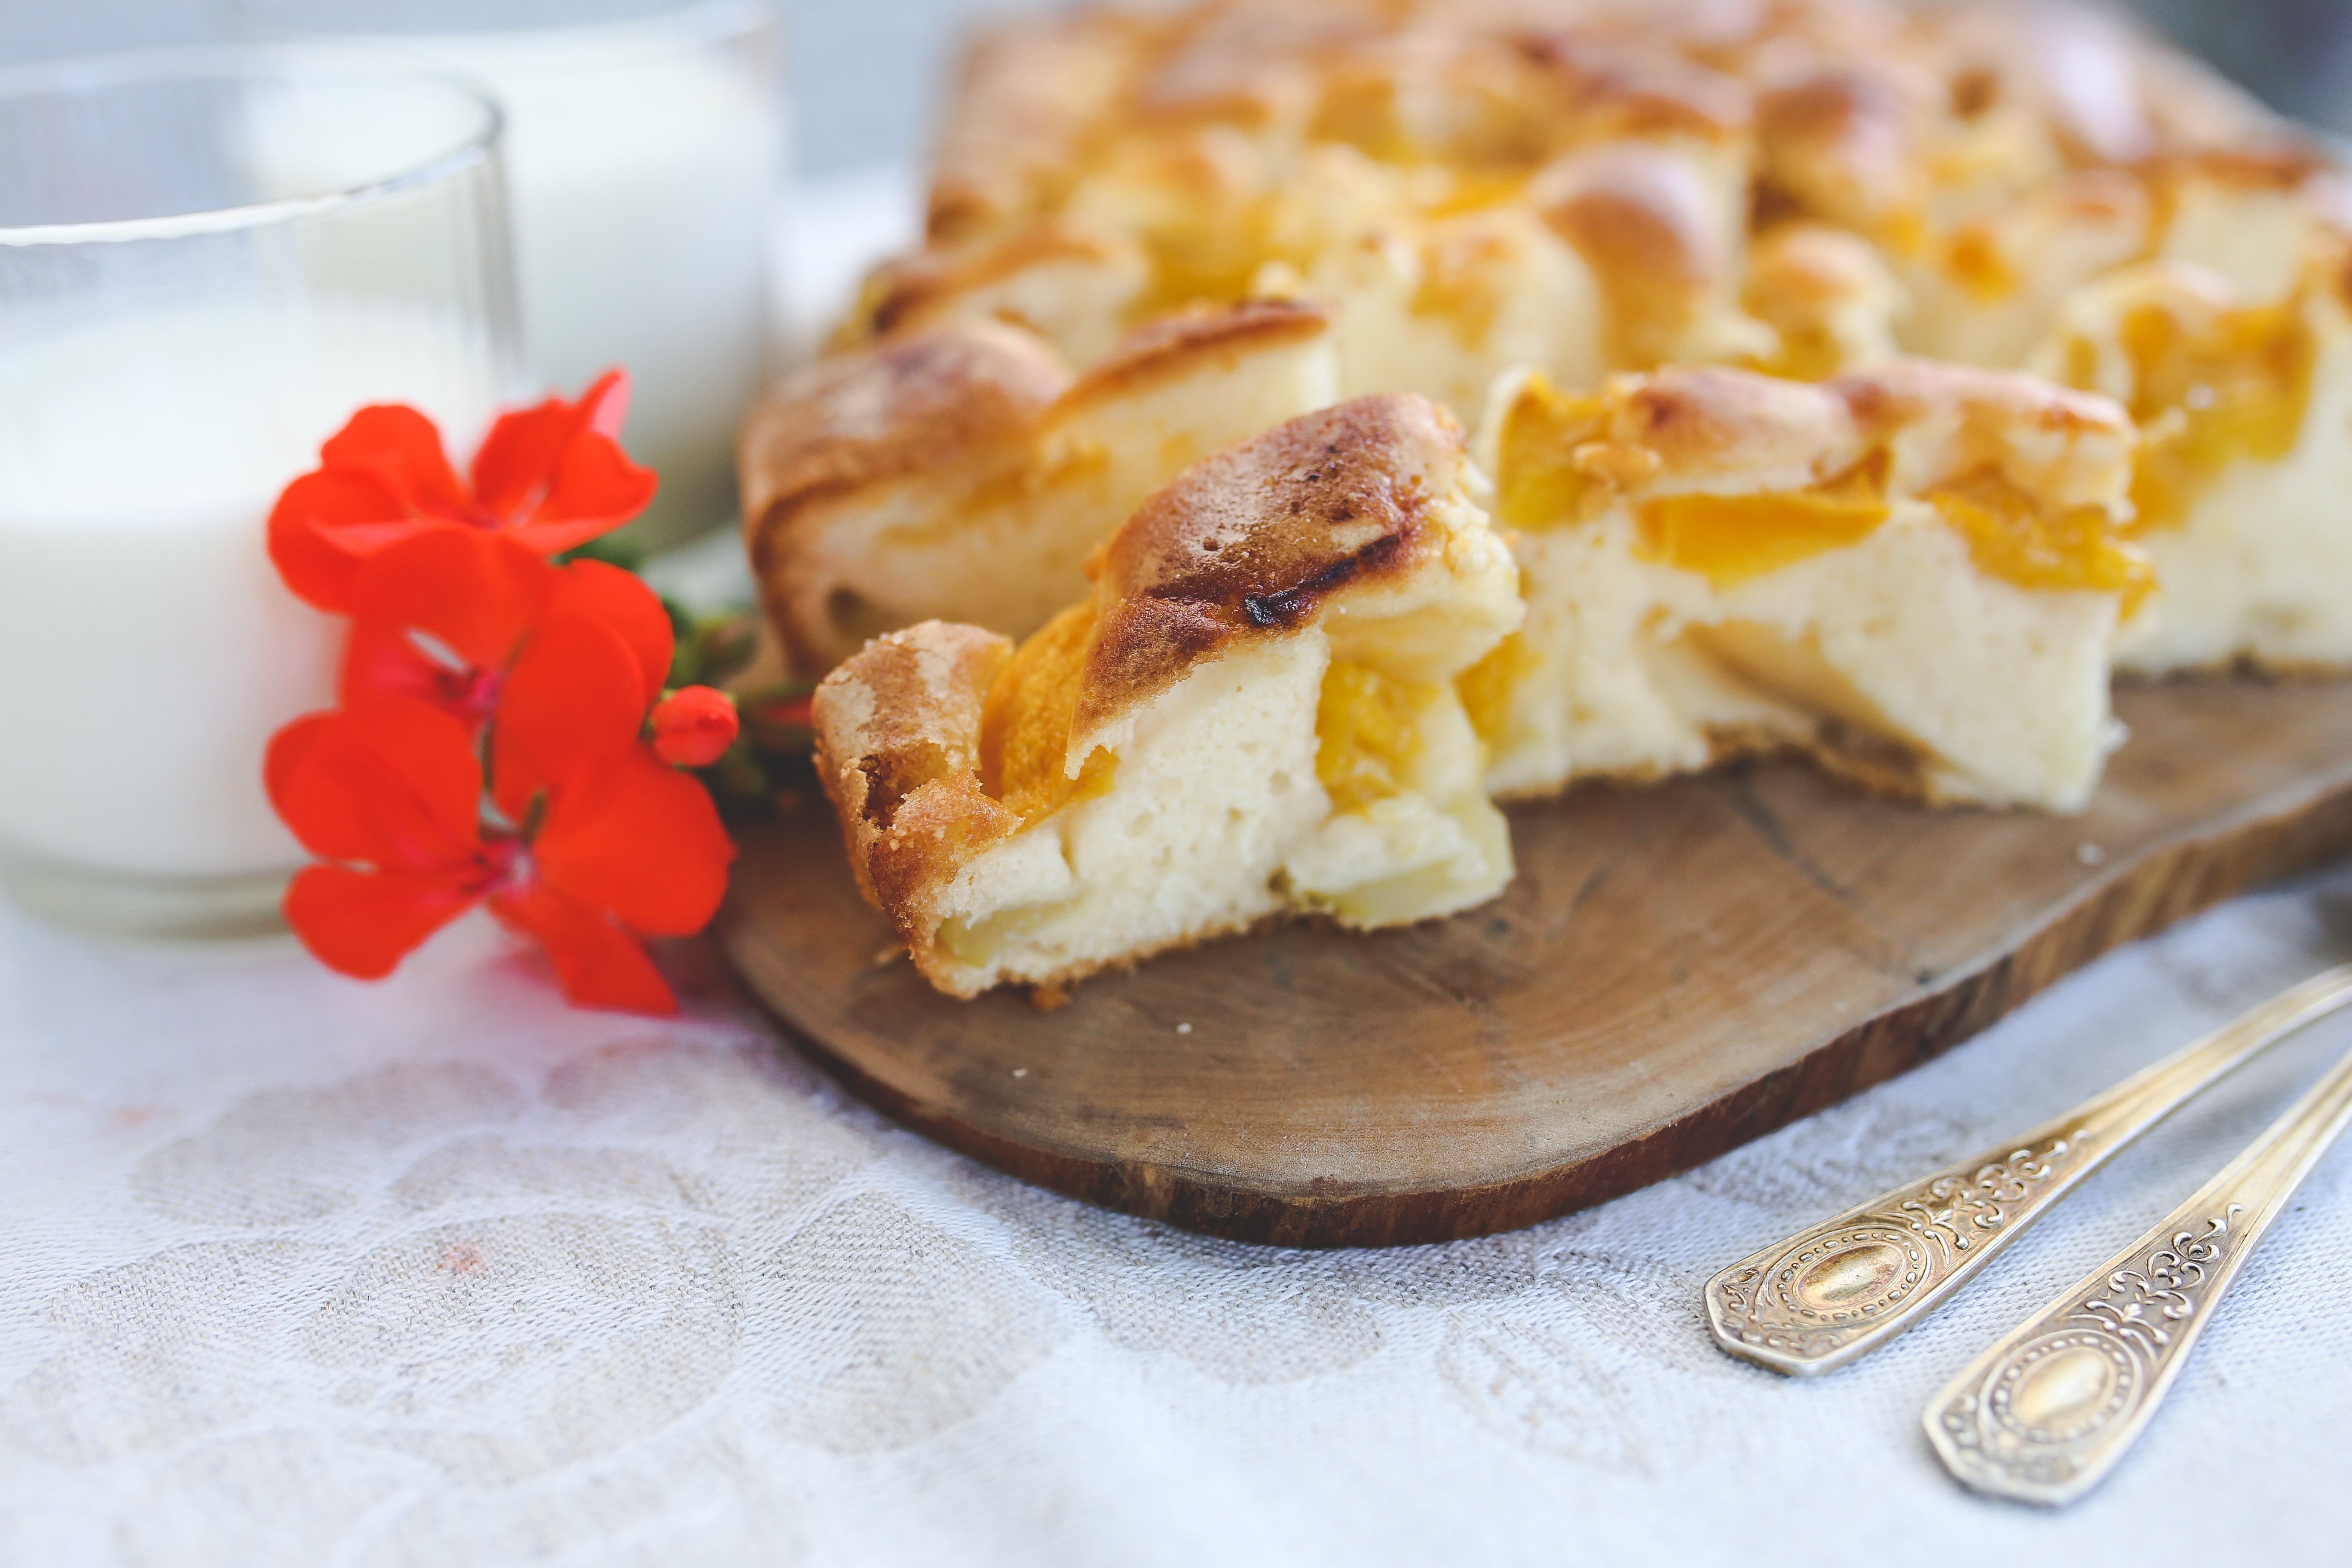
dish, meal, food, produce, breakfast, dessert, cuisine, cake, homemade, pie, fruits, baked goods